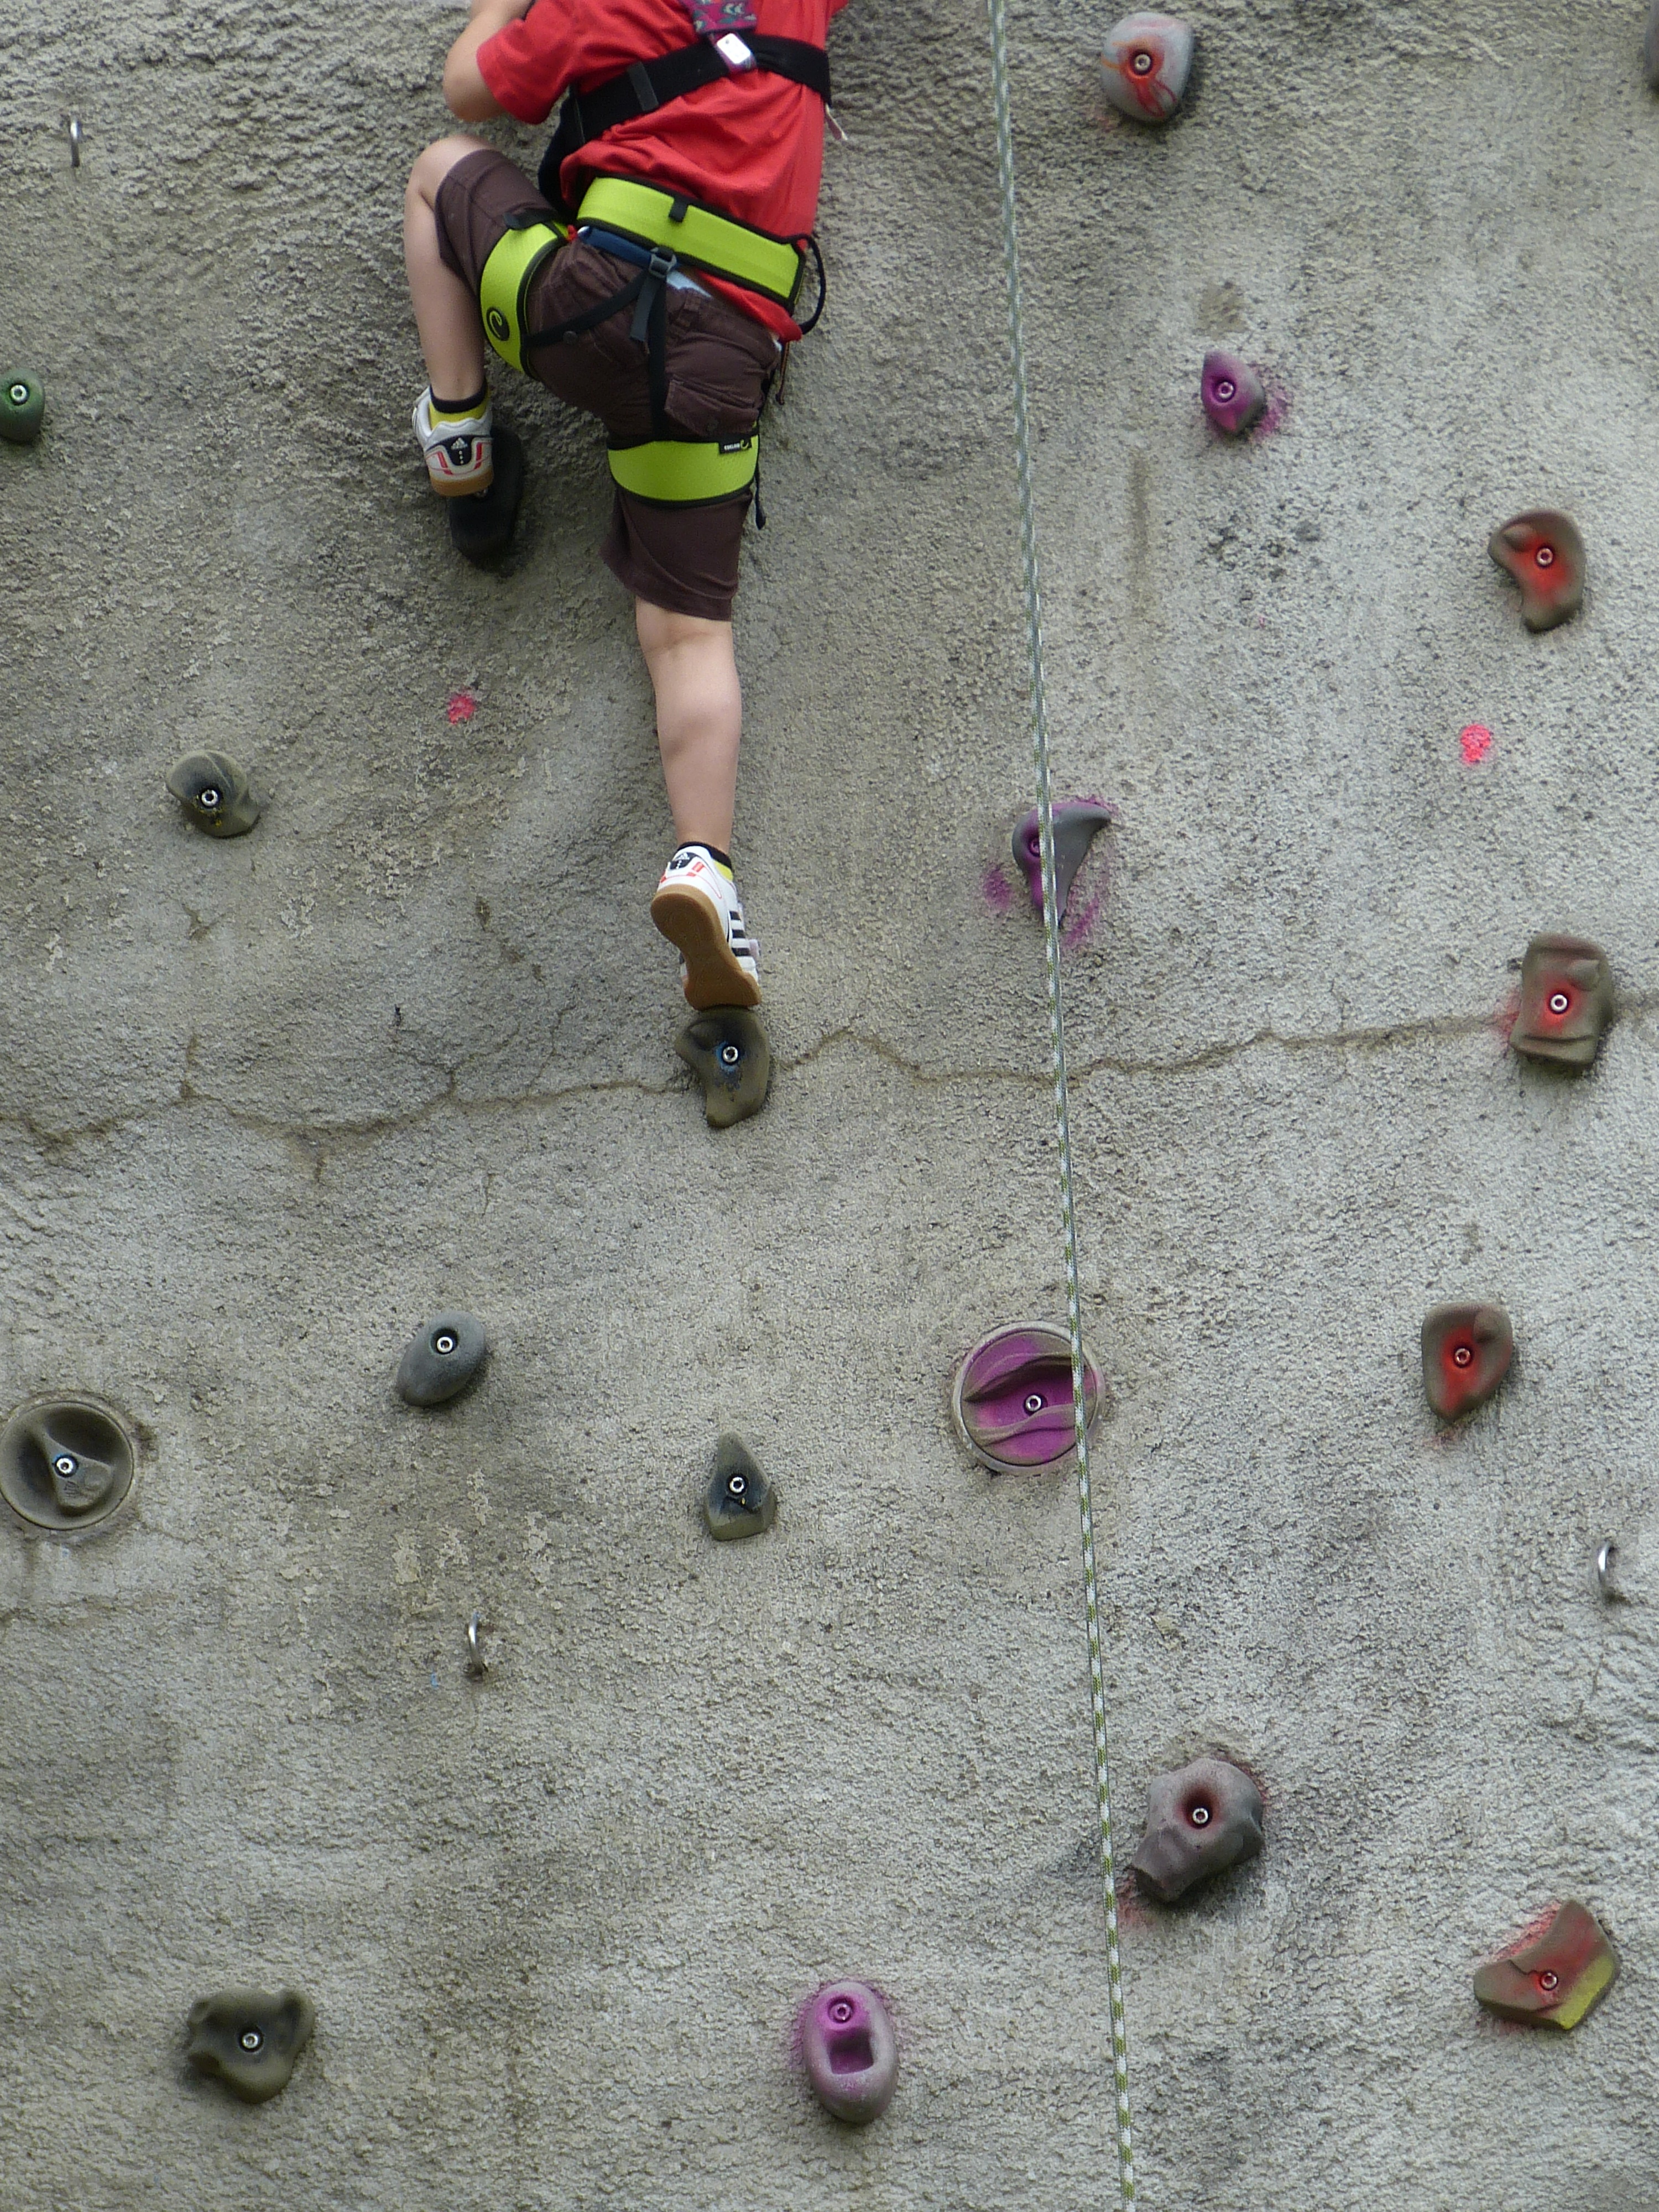
sport, adventure, recreation, action, soil, climbing, rock climbing, movement, leisure, fitness, climb, activity, power, sporty, sports, rise, active, climbing wall, outdoor recreation, individual sports, sport climbing